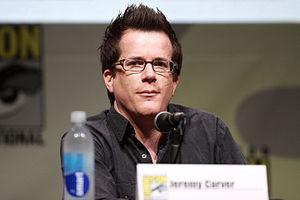
Supernatural, ou Surnaturel au Québec, est une série télévisée de fantasy américaine créée par Eric Kripke et produite par McG, un des producteurs exécutifs. La série, tournée principalement à Vancouver, est diffusée simultanément depuis le 13 septembre 2005 sur The WB, devenue The CW en septembre 2006, aux États-Unis et au Canada sur Citytv, CHCH-DT, CHEK-DT, M3 et Space.